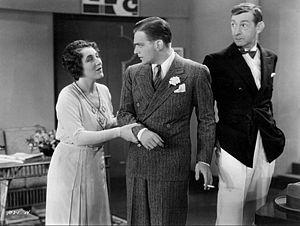
Slim Summerville est un acteur et réalisateur américain